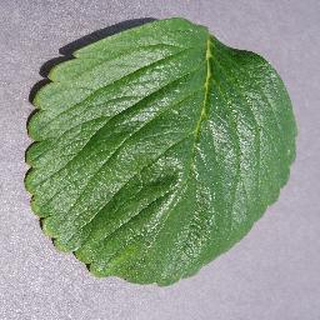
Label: healthy_strawberry